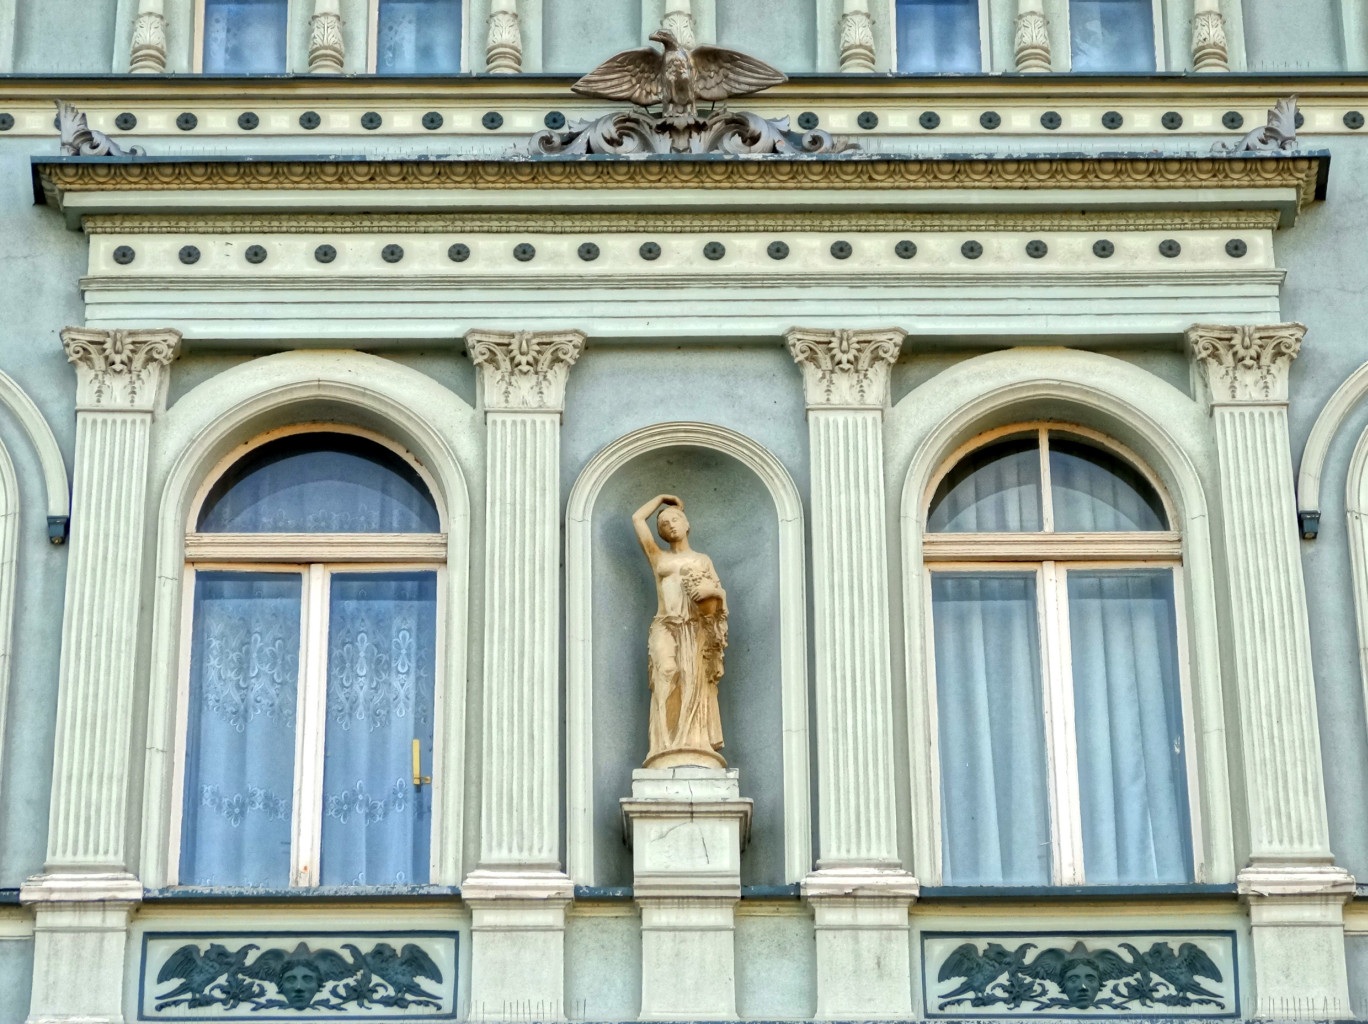
architecture, window, building, palace, monument, statue, arch, column, landmark, facade, decor, baptistery, sculpture, synagogue, basilica, niche, classical architecture, bydgoszcz, old market square, ancient roman architecture